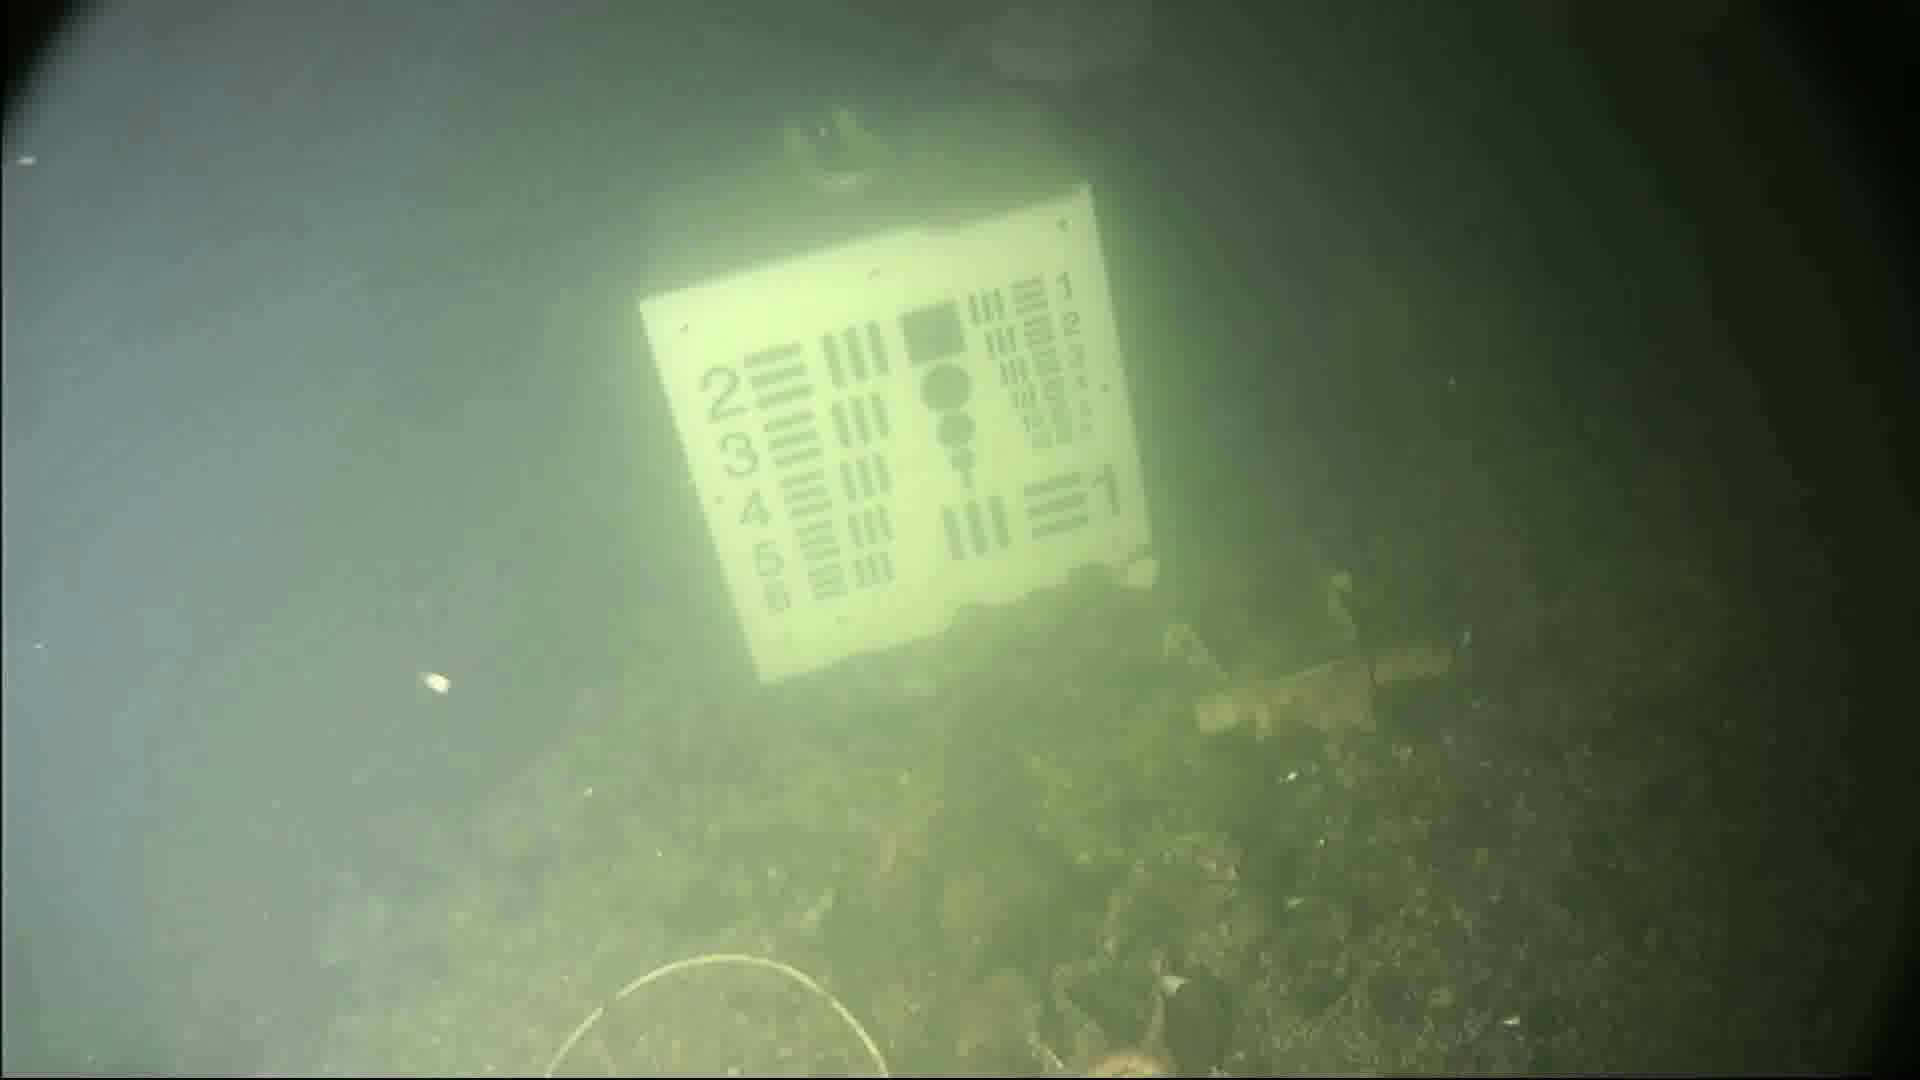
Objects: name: starfish
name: jellyfish